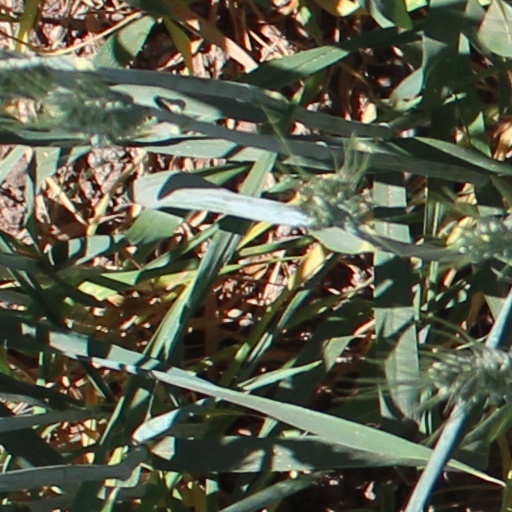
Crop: wheat